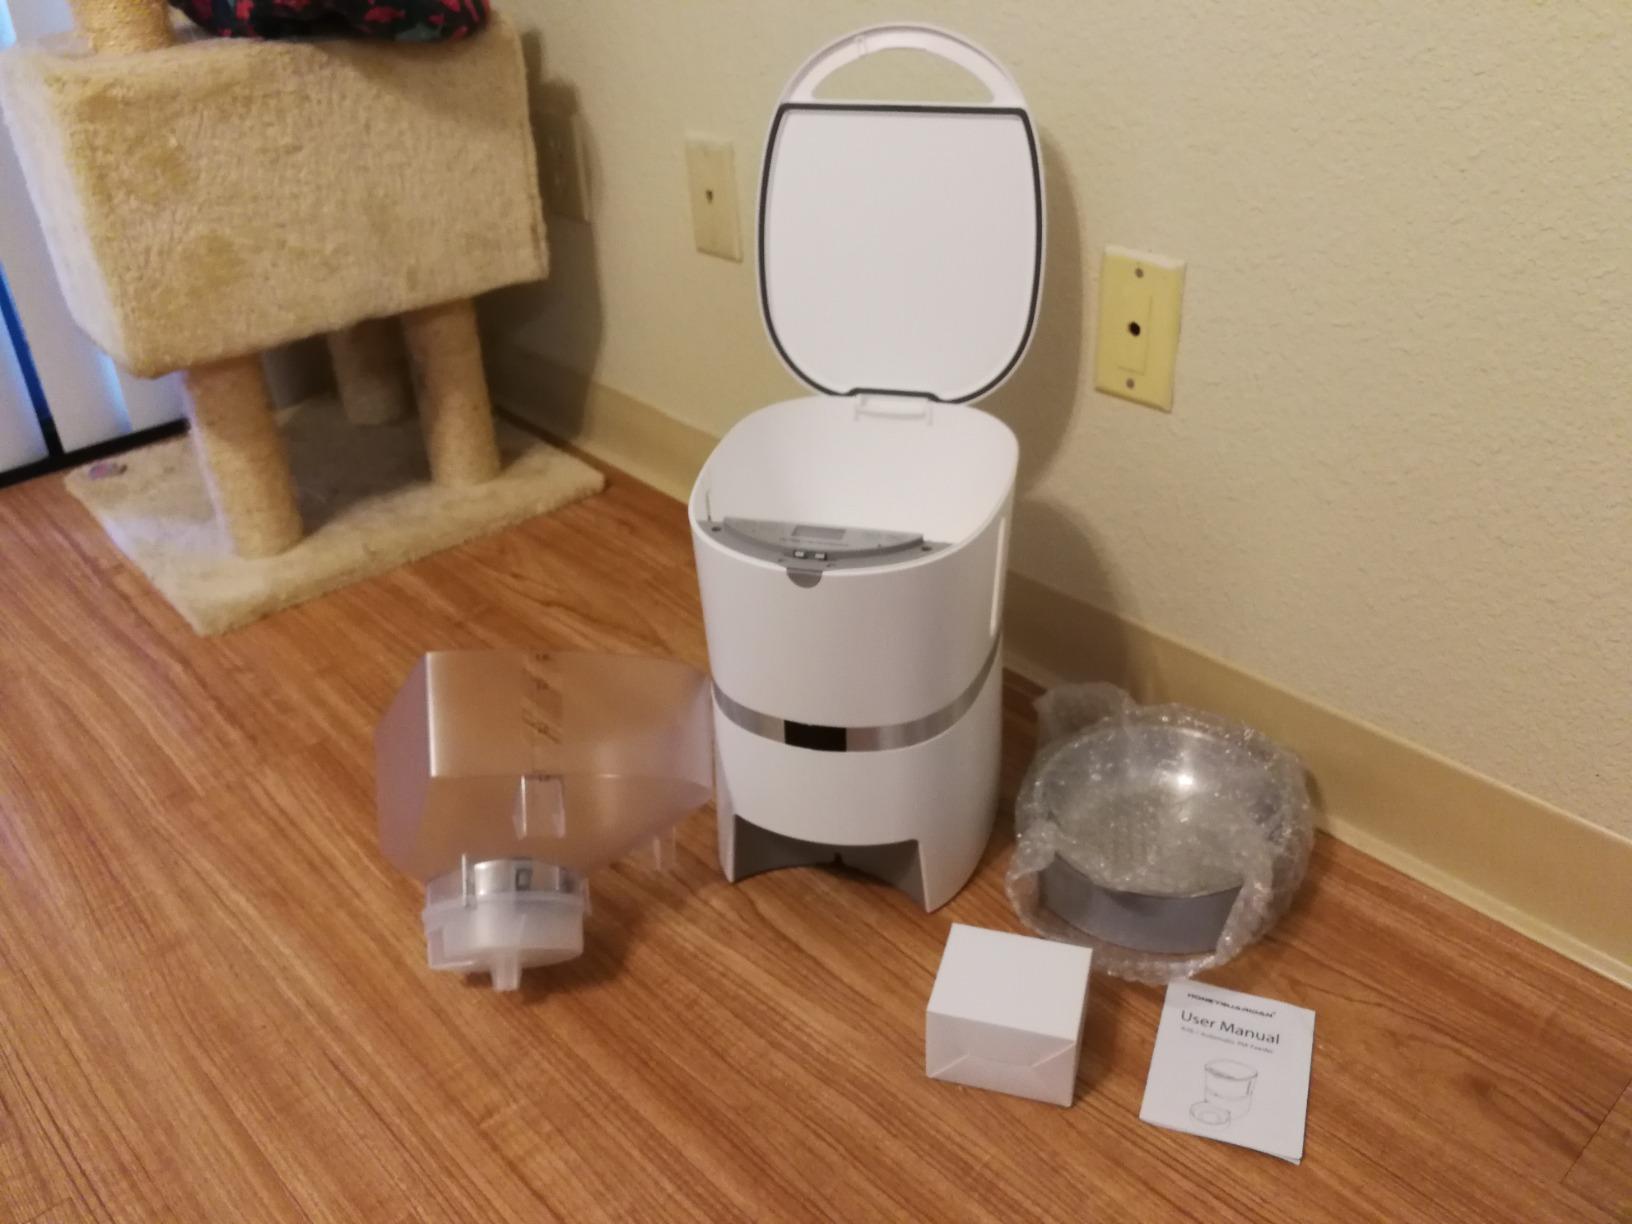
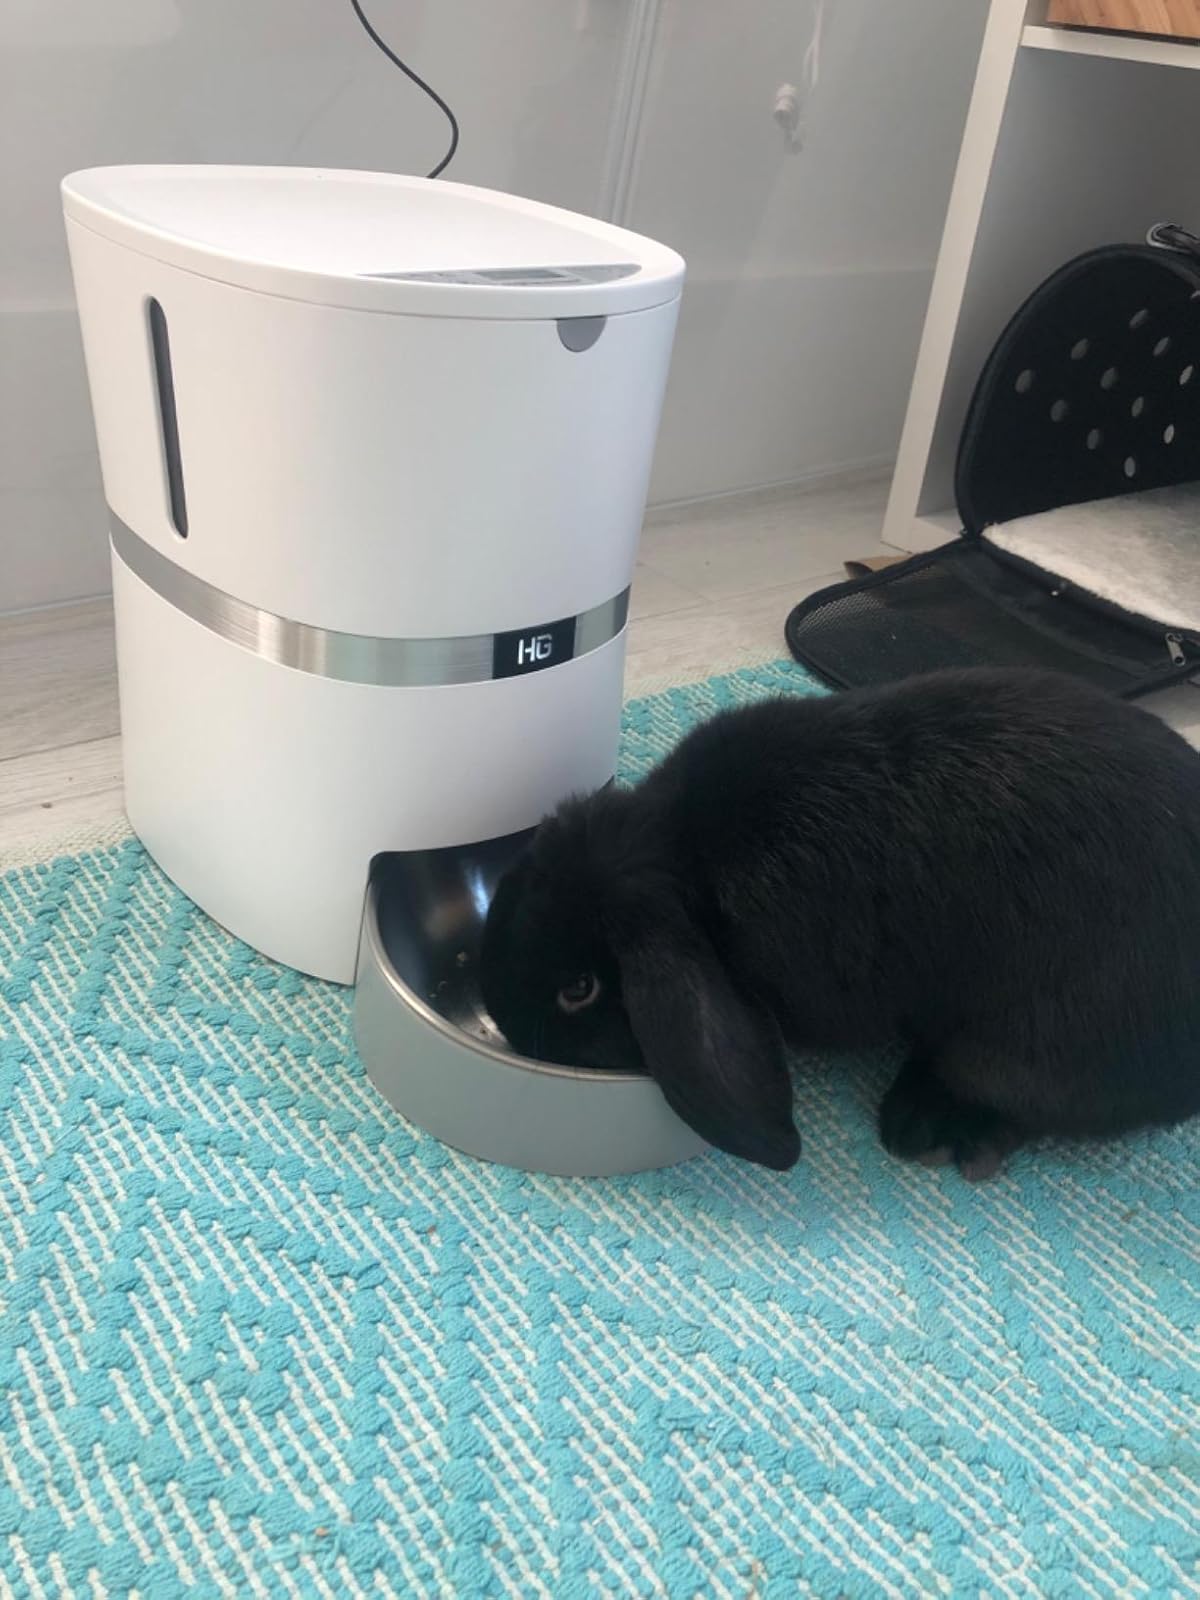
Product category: items_feeder
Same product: yes